History of the Americas

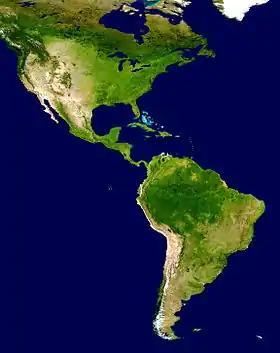
A true-color image of the Americas. Via Much of the information in the image comes from a single remote-sensing device—NASA's Moderate Resolution Imaging Spectroradiometer, or MODIS, flying over 700 km above the Earth on board the Terra satellite in 2001.

The human history of the Americas is thought to begin with people migrating to these areas from Asia during the height of an ice age. These groups are generally believed to have been isolated from the people of the "Old World" until the coming of Europeans in 1492 with the voyages of Christopher Columbus.